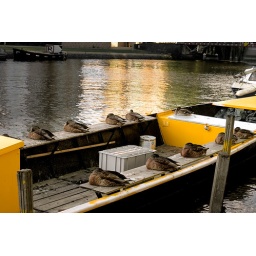
Ducks sitting in formation on a boat near Amsterdam Plantage